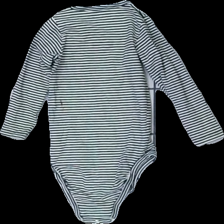
View: back
Type: Top
Category: Children
Brand: Lindex
Colors: White, Blue
Material: 100% Cotton
Pattern: Striped
Cut: Regular
Size: 56
Season: All
Stains: Minor
Price range: <50
Recommended usage: Export
Description: Blue and white striped body for babies